Locality (linguistics)

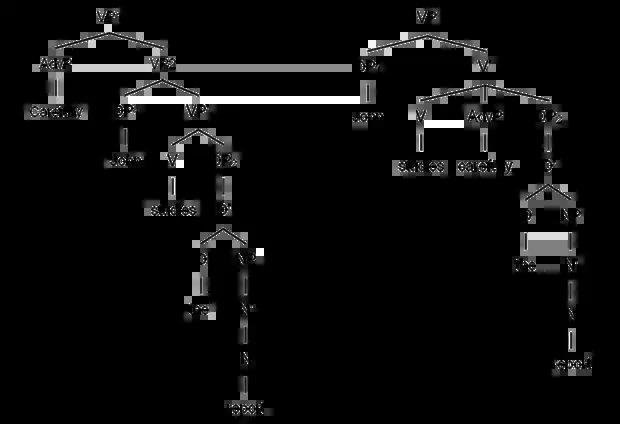

Locality can also be broken down into a morphological perspective, by analyzing words with some, or many affixes. A speaker who can make sense of a word with many morphemes (e.g. affixes) must know: how the morpheme is pronounced and what kind of morpheme it is, (free, prefix, suffix). If it is an affix, then the speaker also must know what the affix c-selects. The speaker must also know that the c-selected element must be adjacent to the affix, amounting to the requirement that branches of a tree never cross. Crossing branches is not included in the lexicon, and it is a general property of how linguistic structures are grammatically structured. This is true because lexical entries do no impose a requirement on a part of word structure that it is not sister to. This relates to the fact that affixes cannot c-select for an element which is not a sister. Additionally, the speaker must know what kinds of thing results after c-selection. These key aspects that a speaker must know can be observed in the lexical entries below, with the example "denationalization".